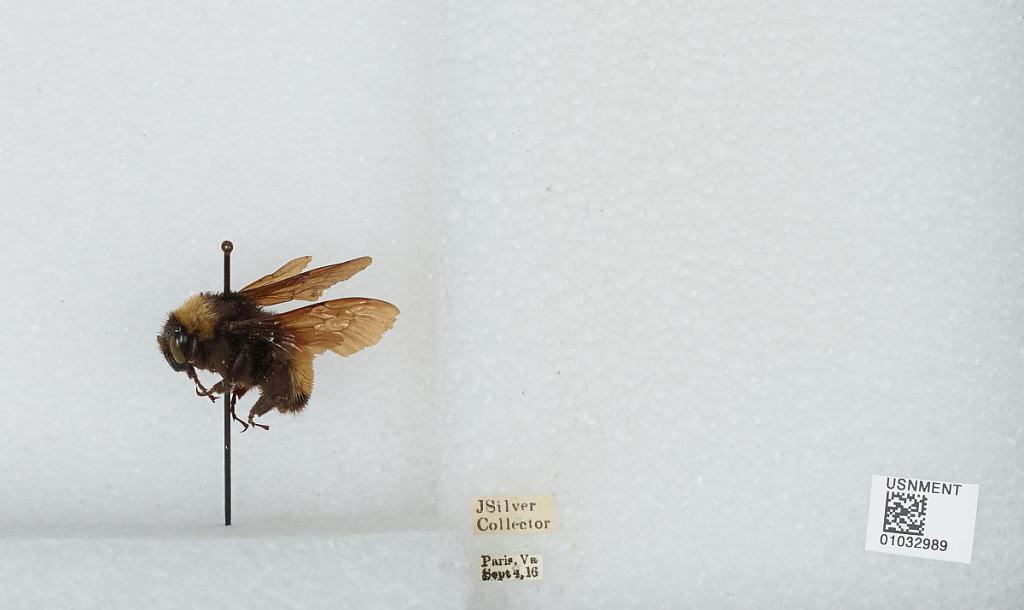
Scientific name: Bombus (Fervidobombus) pensylvanicus pensylvanicus (De Geer)
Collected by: J. Silver
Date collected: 1916-9-4
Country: United States
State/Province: Virginia
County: Fauquier
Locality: Paris
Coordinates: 39.0046, -77.9514